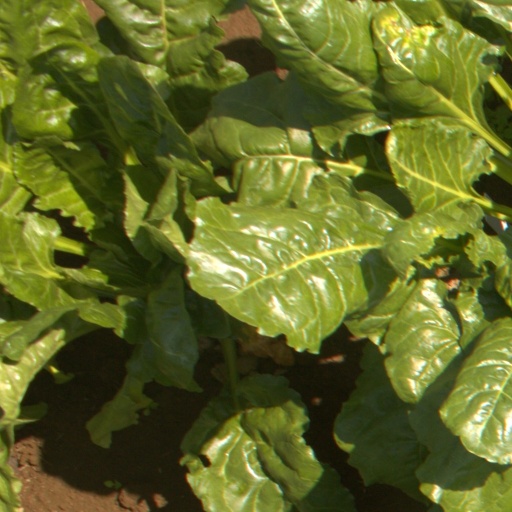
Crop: sugar beet